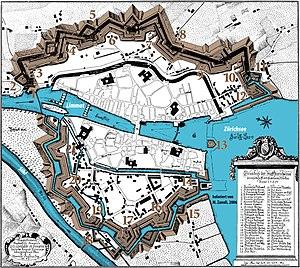
Subdivisions de Zurich. La ville de Zurich, unique commune du district de Zurich, est administrativement subdivisée en douze arrondissements et 34 quartiers.